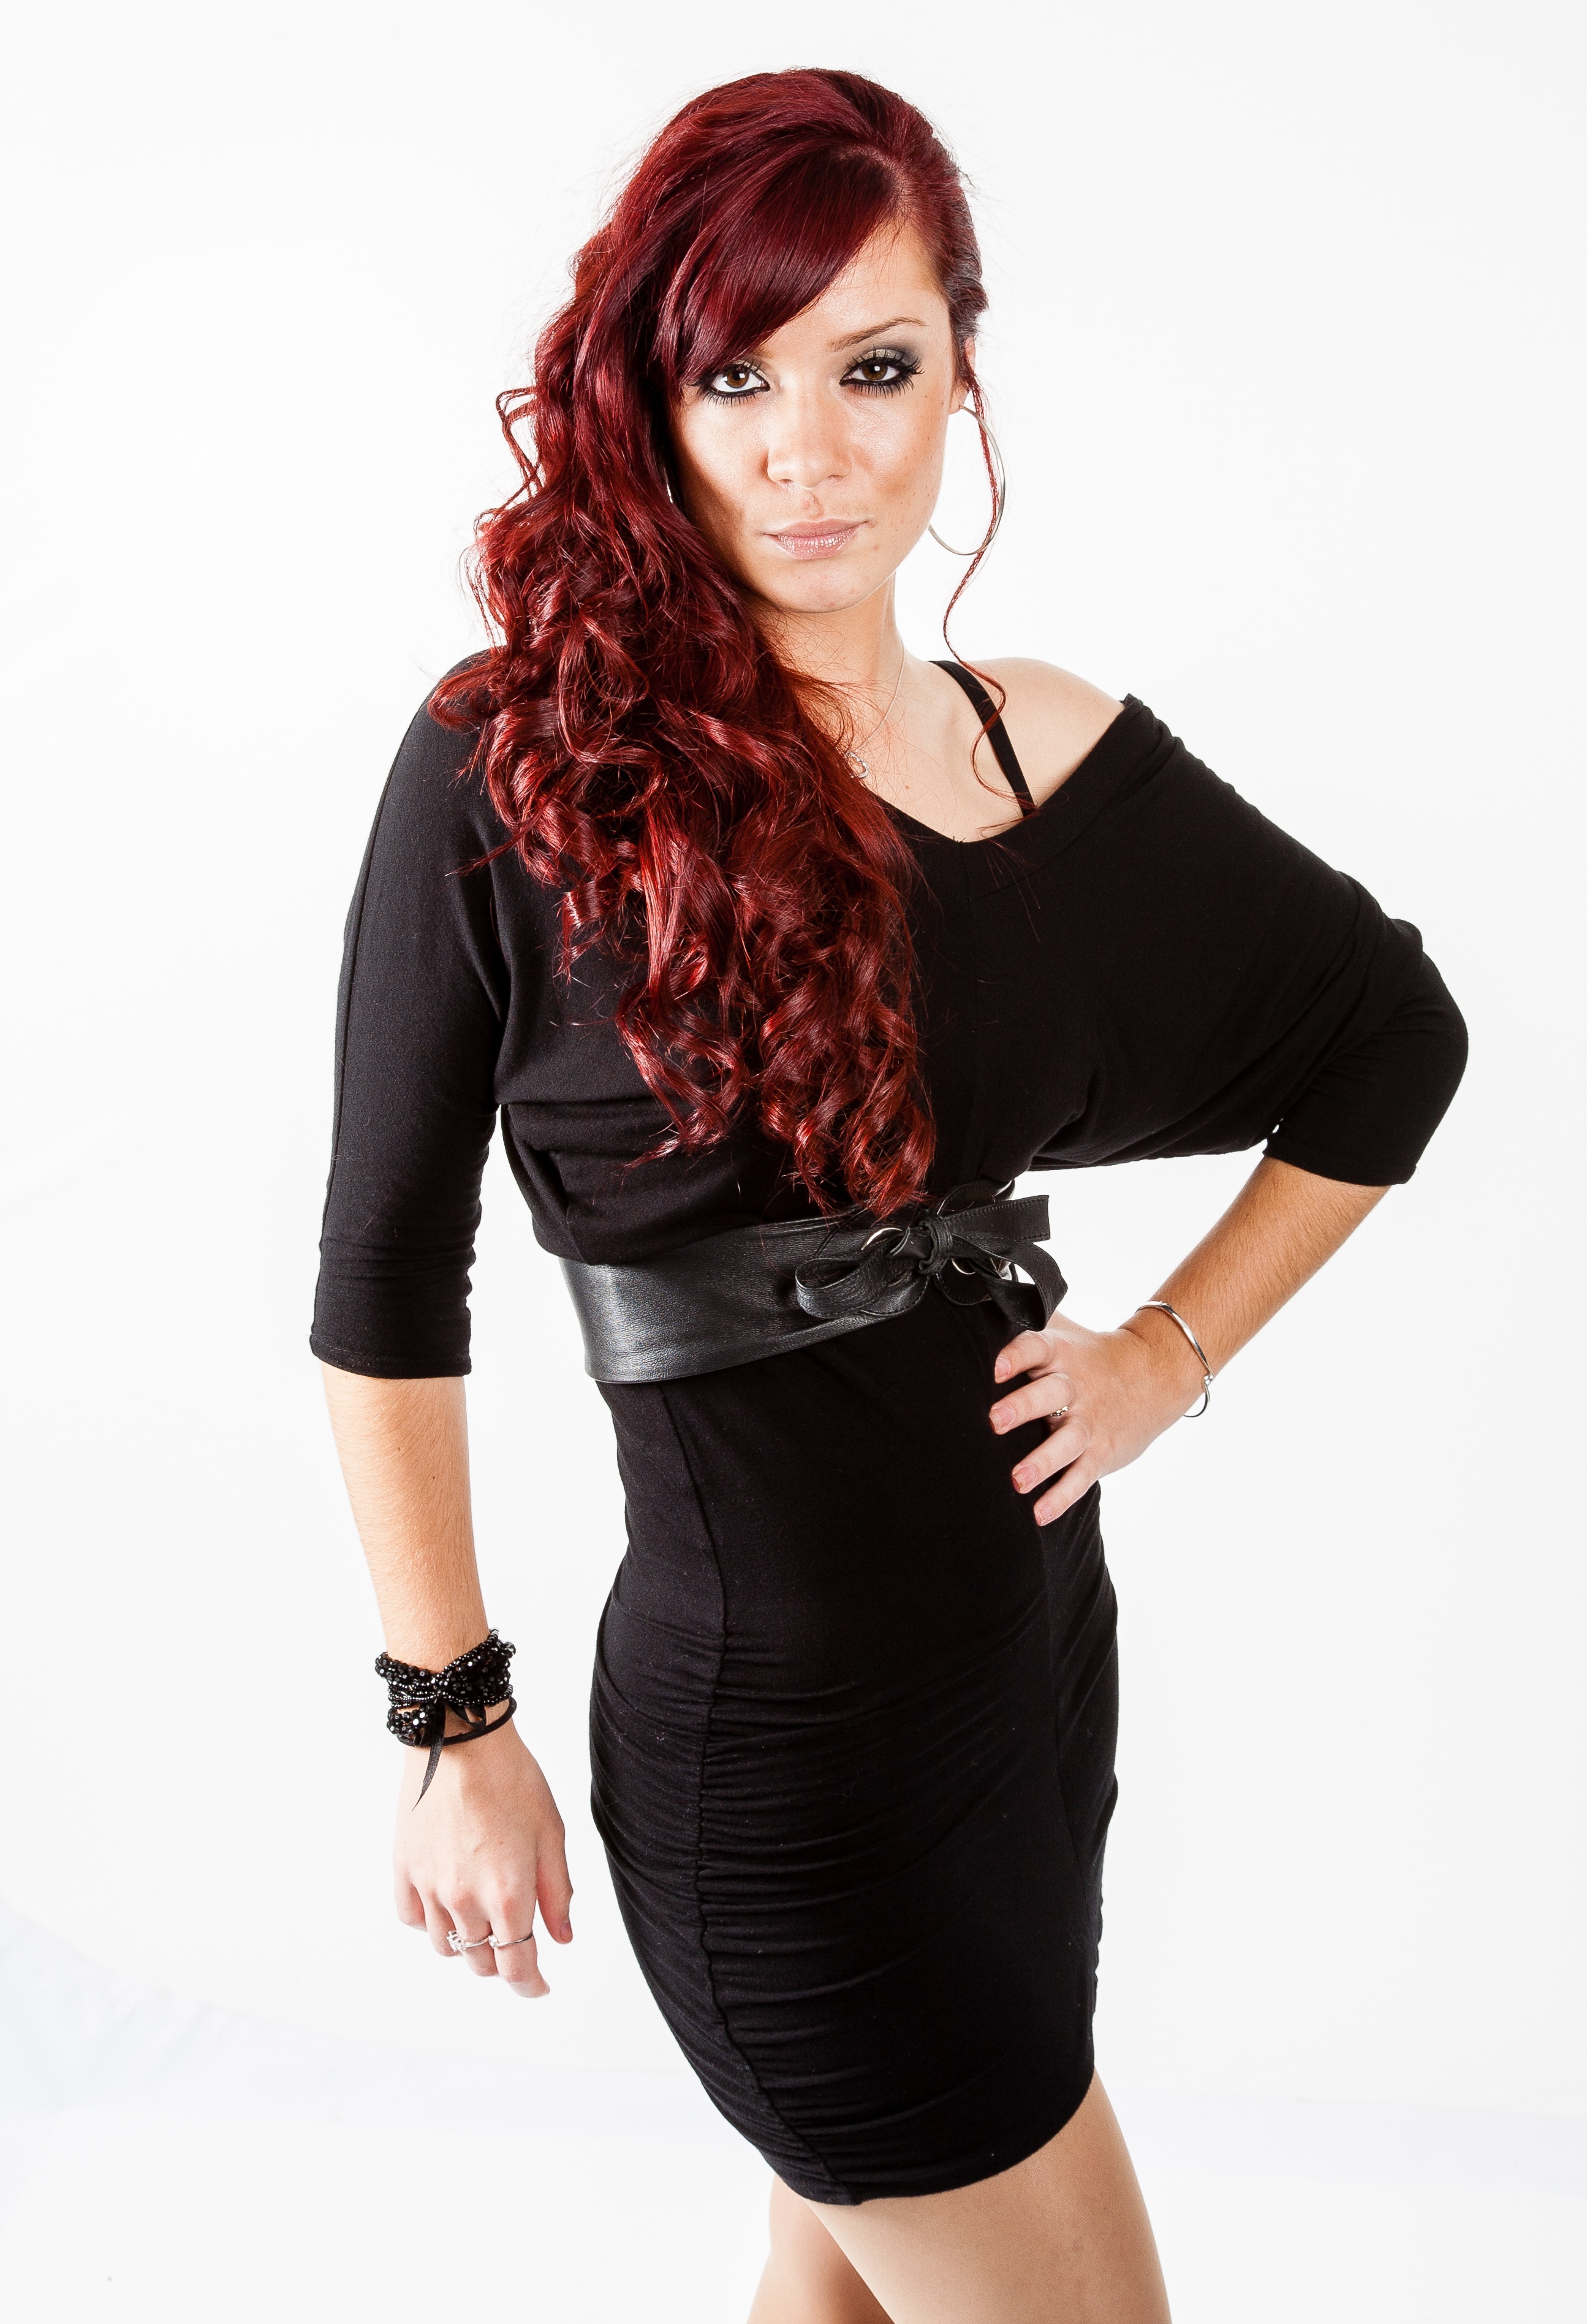
girl, hair, white, female, model, fashion, clothing, arm, red hair, black dress, human body, posing, dress, neck, pose, sexy, style, body, fit, slim, attractive, abdomen, sleeve, photo shoot, little black dress, cocktail dress